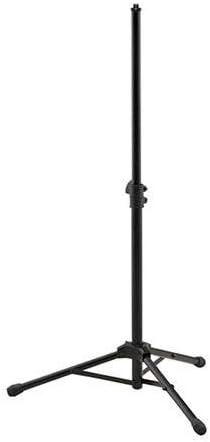
Roland ST-CMS1 Cube Speaker Stand Heavy Duty
Brand: Roland
Secure and Position Your Roland Cube with Confidence The Roland ST-CMS1 Cube Stand is a durable and adjustable stand designed to securely mount your Roland Cube amplifier. Featuring heavy steel legs and a thick center pipe, this stand provides stability and allows you to position your amp at the perfect height. Ideal for gigs, home use, and storefronts. Compatibility: CM-110, CM-220, CM-30, Mobile-CUBE Legs: Heavy Steel Height: Adjustable up to 4.26 Feet Construction: Thick Center Pipe
Category: Arts & Entertainment > Hobbies & Creative Arts > Musical Instrument & Orchestra Accessories > Musical Instrument Amplifier Accessories > Musical Instrument Amplifier Stands